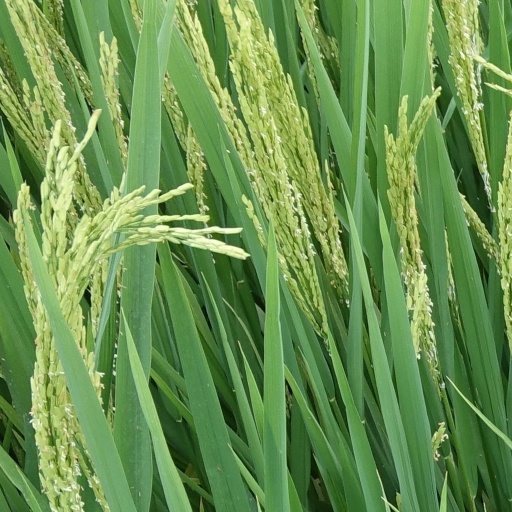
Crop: rice